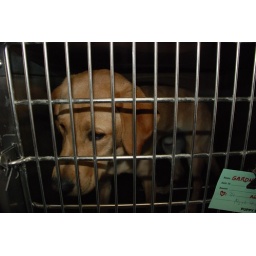
Gardner in the puppy truck